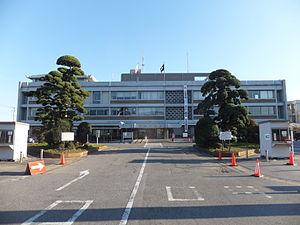
Tōgane est une ville de la préfecture de Chiba, au Japon.